Ala Afrorum

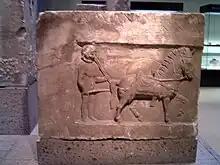
Funeral inscription from Cologne (Germany) depicting a cavalryman of the "Ala Afrorum" named Romanus Daradanus

Till at least 158 AD the unit stayed stationed in Burginatum (present-day Kalkar, Germany), with the exception of the period 88/89 to 98 AD, when the unit fought against the Dacians under the command of Domitian.